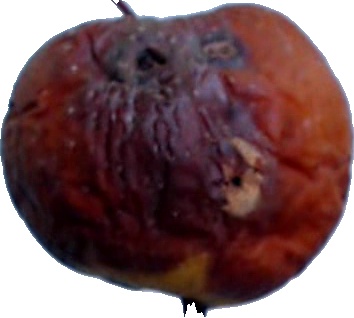
Label: apple_rotten_1